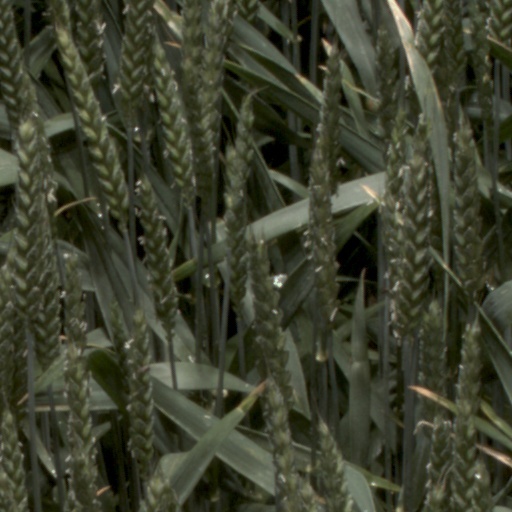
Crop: wheat